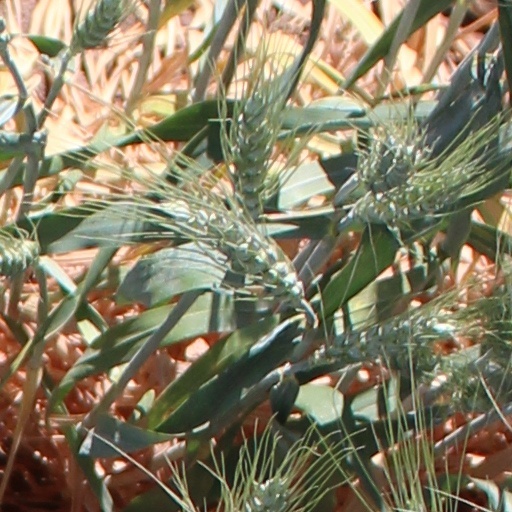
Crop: wheat